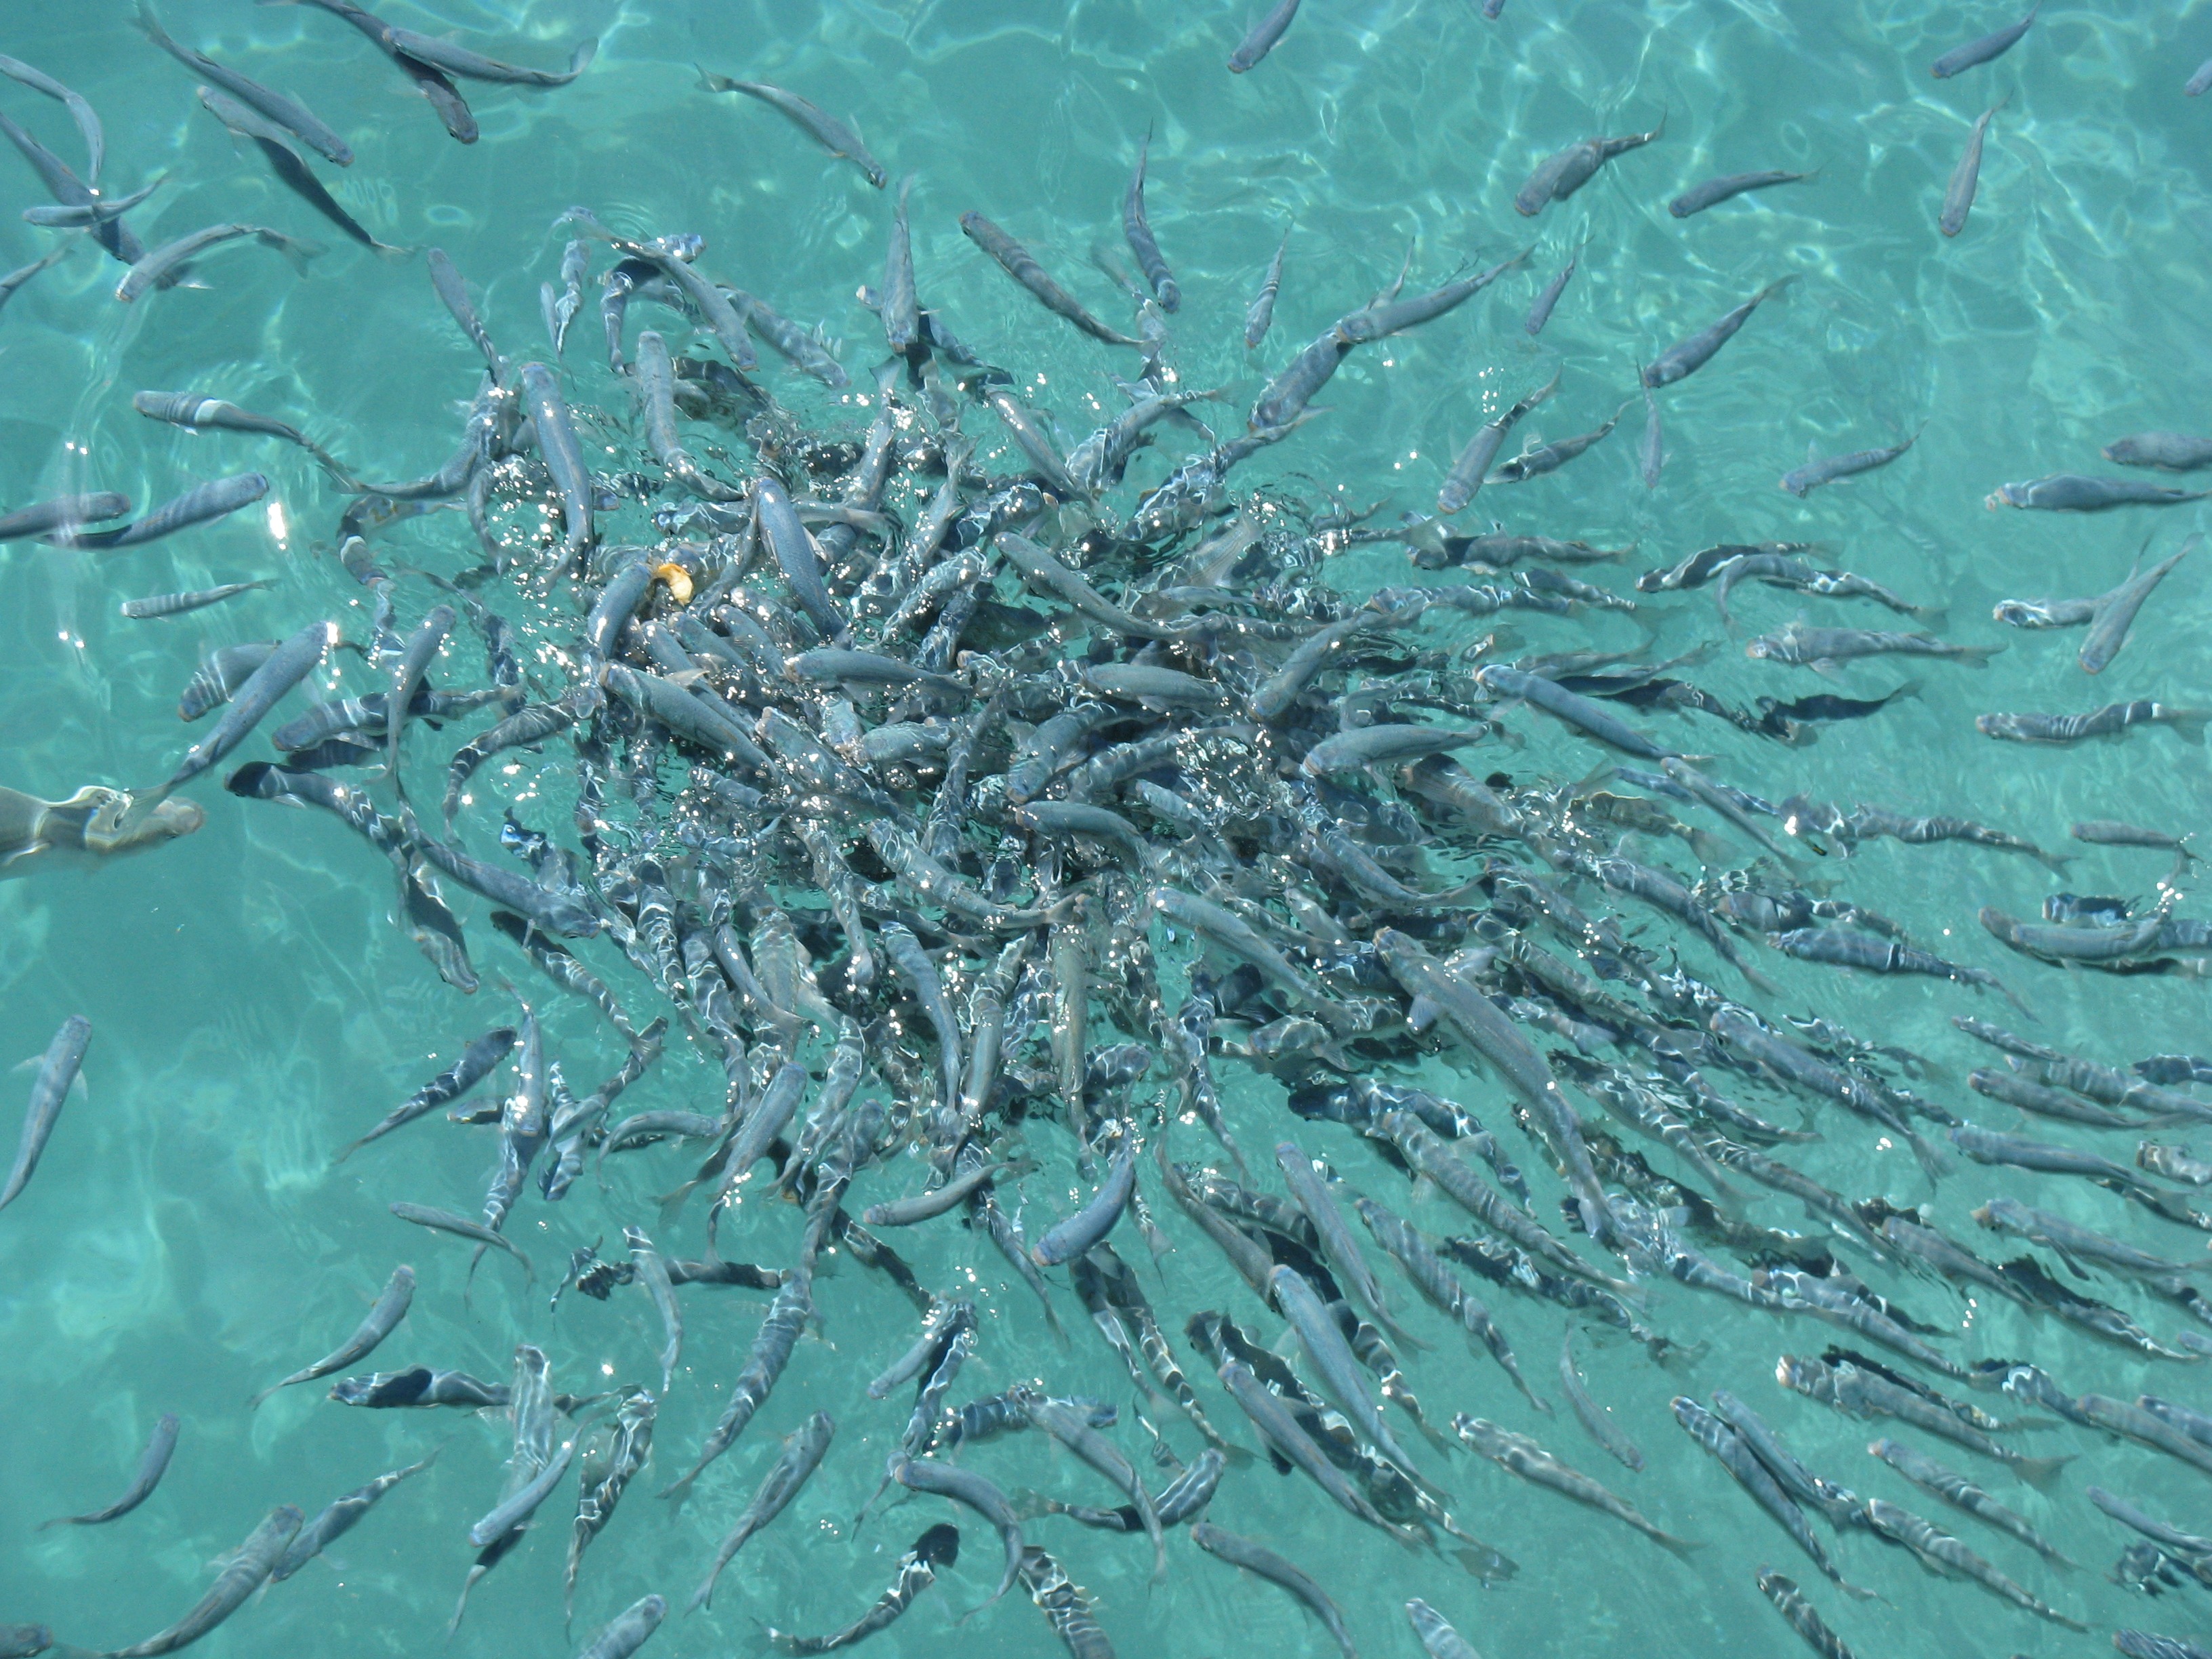
sea, water, underwater, green, biology, seaweed, fish, coral, coral reef, reef, feeding, algae, sea life, crete, organism, marine biology